Podbielskiallee (Berlin U-Bahn)

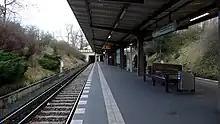
Platform view

Podbielskiallee is an underground railway station in the German capital city of Berlin. It is part of the Berlin U-Bahn network and located in the Dahlem district on the line.